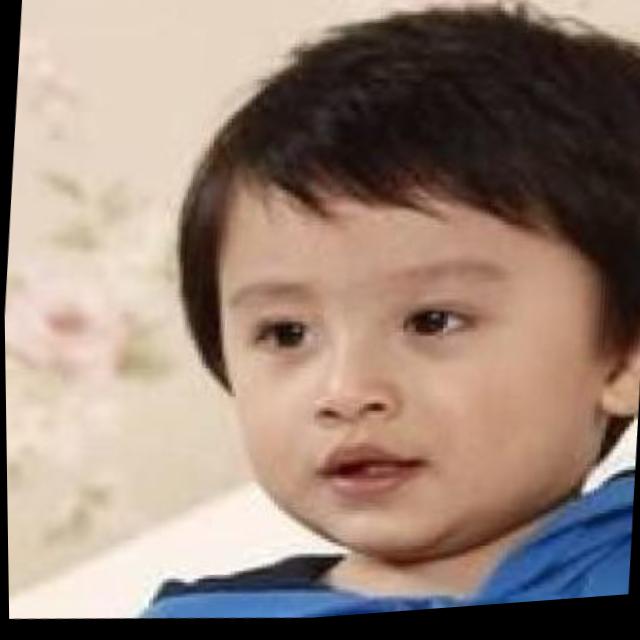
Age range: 0-12